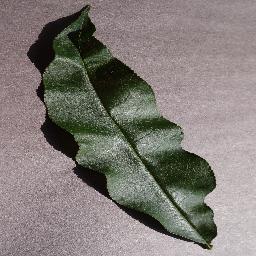
Label: Peach___healthy